Bhawal Estate

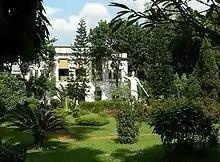
The Bhawal Rajbari and its garden in the foreground (2007); currently this Rajbari is used as the office of the Deputy Commissioner, Gazipur

Bhawal Estate was a large zamindari in Bengal (in modern-day Gazipur, Bangladesh) until it was abolished according to "East Bengal State Acquisition and Tenancy Act of 1950".